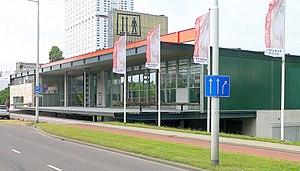
Cet article présente une liste non exhaustive de musées aux Pays-Bas classés par province, puis par commune.